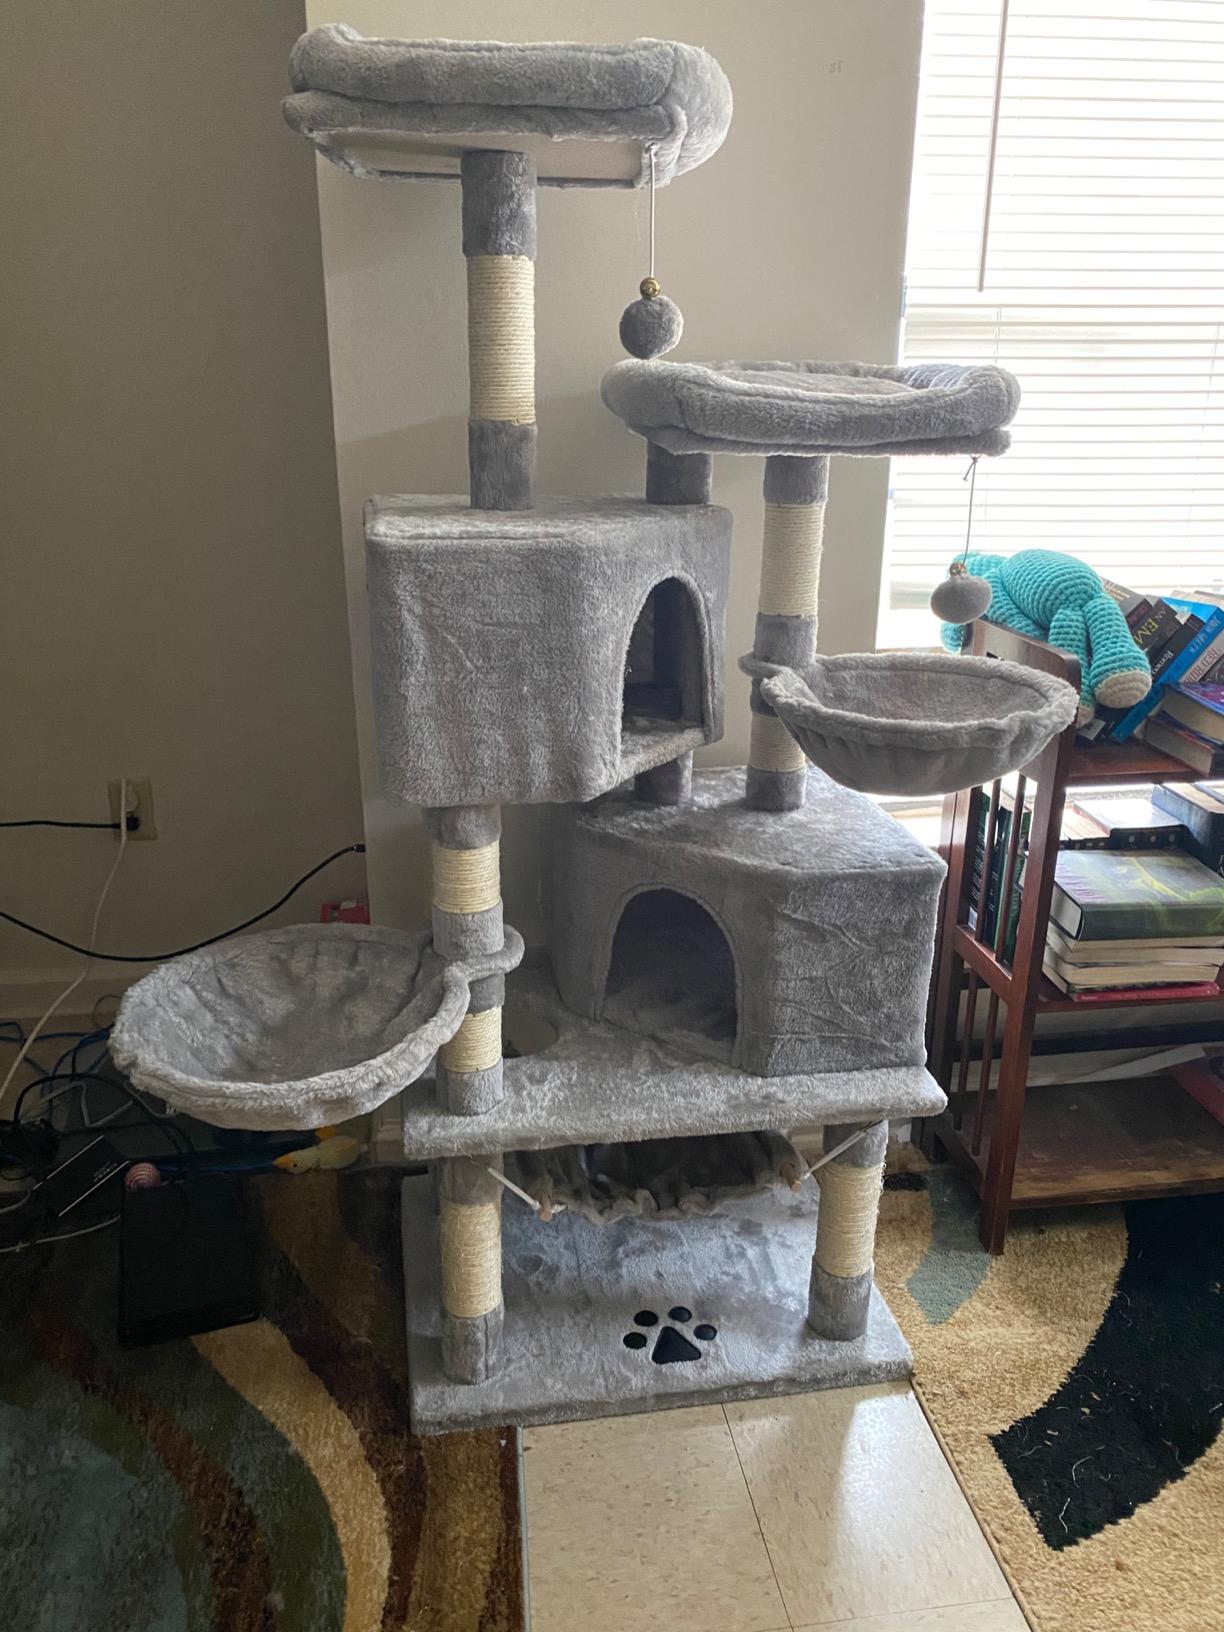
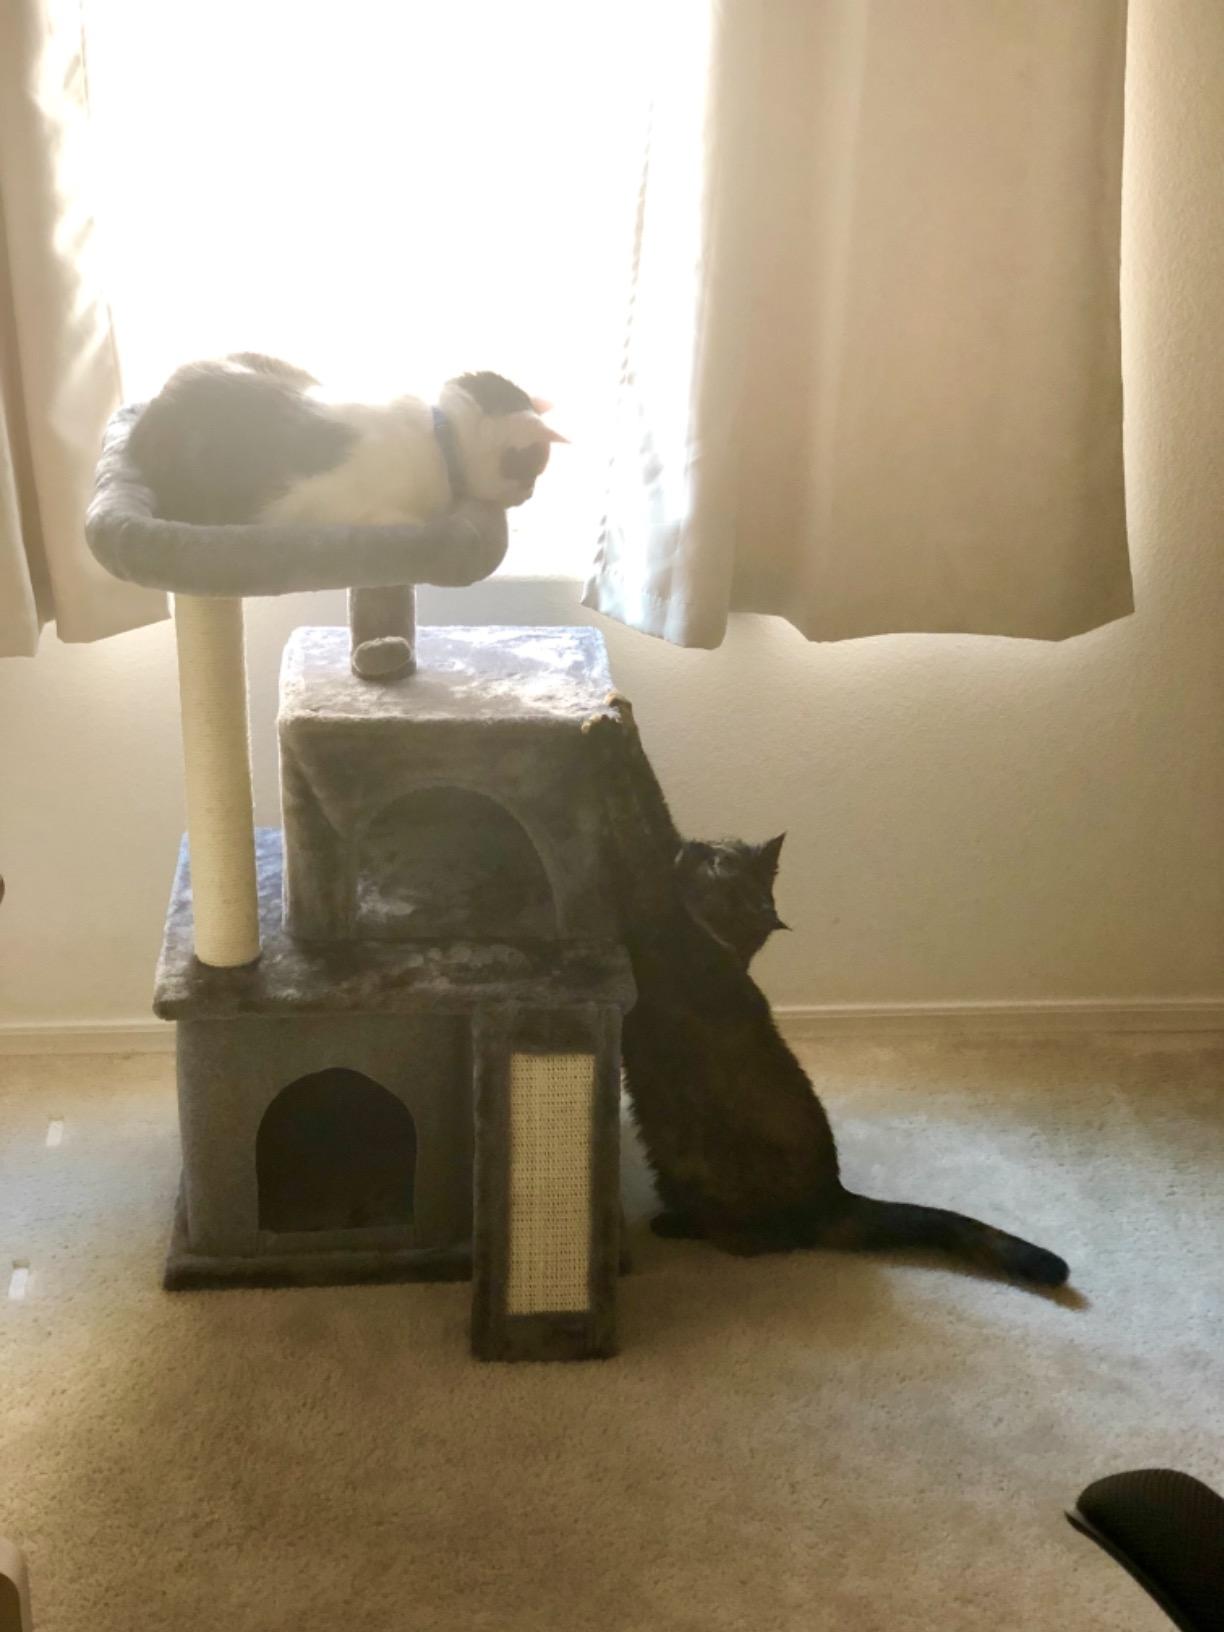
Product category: items_cat tree
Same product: no